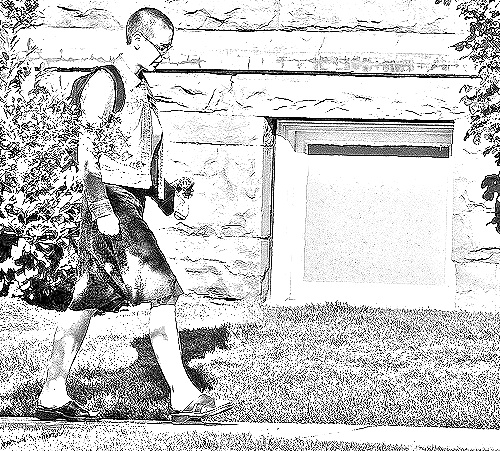
Portrait style: Sketch Portrait